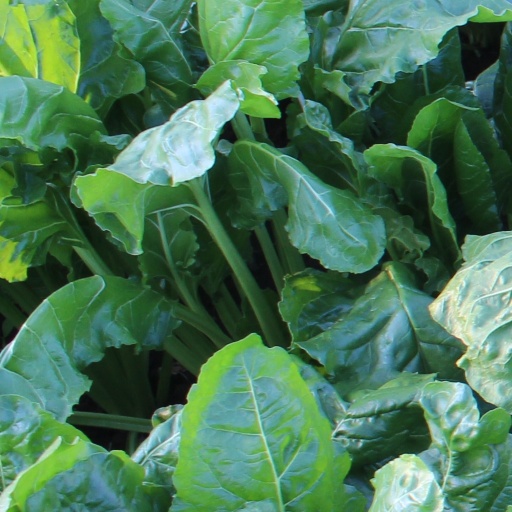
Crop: sugar beet